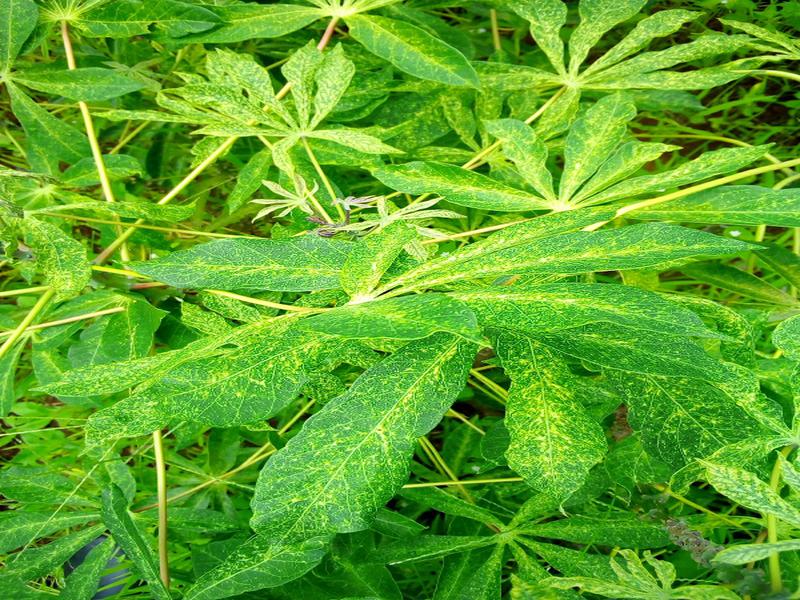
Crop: cassava
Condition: green_mottle